Cephalopod size

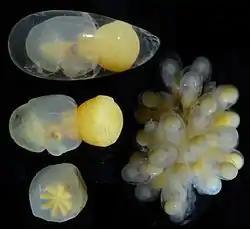
Egg string and embryos of "Haliphron atlanticus", collected north of the Cape Verde Islands. The eggs measure around across the long axis.

Hatchlings of "Idiosepius thailandicus", possibly the smallest extant cephalopod species at maturity, have a mantle length of around . The closely related "Idiosepius pygmaeus" weighs only upon hatching and increases in weight to as it reaches maturity in 50 days. Even smaller are the hatchlings of the commercially important "Illex illecebrosus", with a mass of . Hatchlings of the giant Pacific octopus ("Enteroctopus dofleini")—one of the two largest octopus species—weigh on average.